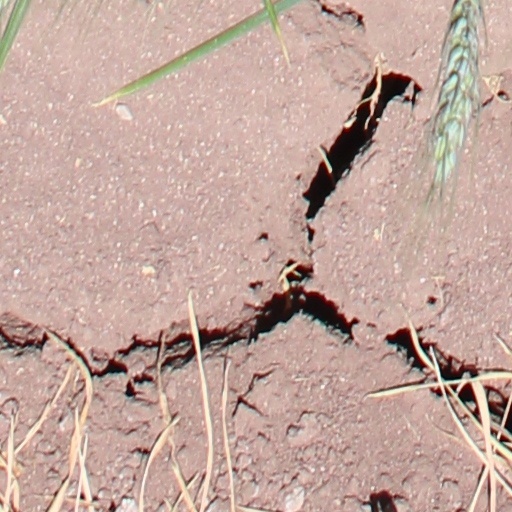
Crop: wheat